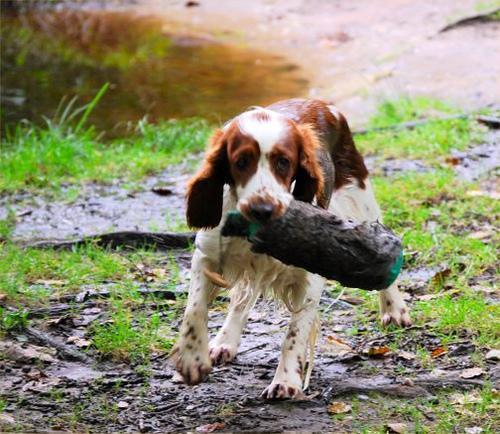
Welsh_springer_spaniel